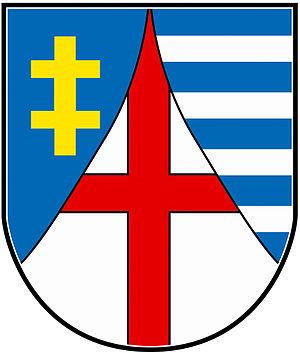
Kirf est une municipalité de la Verbandsgemeinde Saarburg, dans l'arrondissement de Trèves-Sarrebourg, en Rhénanie-Palatinat, dans l'ouest de l'Allemagne. Cette localité fut annexée à la France de 1798 à 1815.